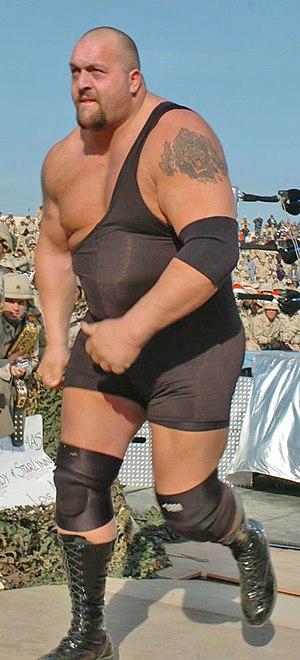
WWE Tribute to the Troops est un événement annuel organisé en décembre par la World Wrestling Entertainment en collaboration avec la section divertissement des Forces armées américaines. Cet évènement se tient chaque année depuis 2003 aux alentours de Noël et de Hanoucca, et ceci afin d'honorer les hommes et femmes des forces armées américaines servant en Irak et en Afghanistan. Certains catcheurs et employés sélectionnés par la WWE voyagent au pays ou se déroule l'évènement, et interagissent avec les membres de l'armée américaine pendant au moins trois jours. Les catcheurs de la WWE se rendent régulièrement dans les camps et bases militaires ainsi qu'aux hôpitaux lors de leurs déplacements pour soutenir le moral des troupes.
Big Show, de son vrai nom Paul Wight, est un catcheur américain. Il travaille actuellement à la World Wrestling Entertainment.